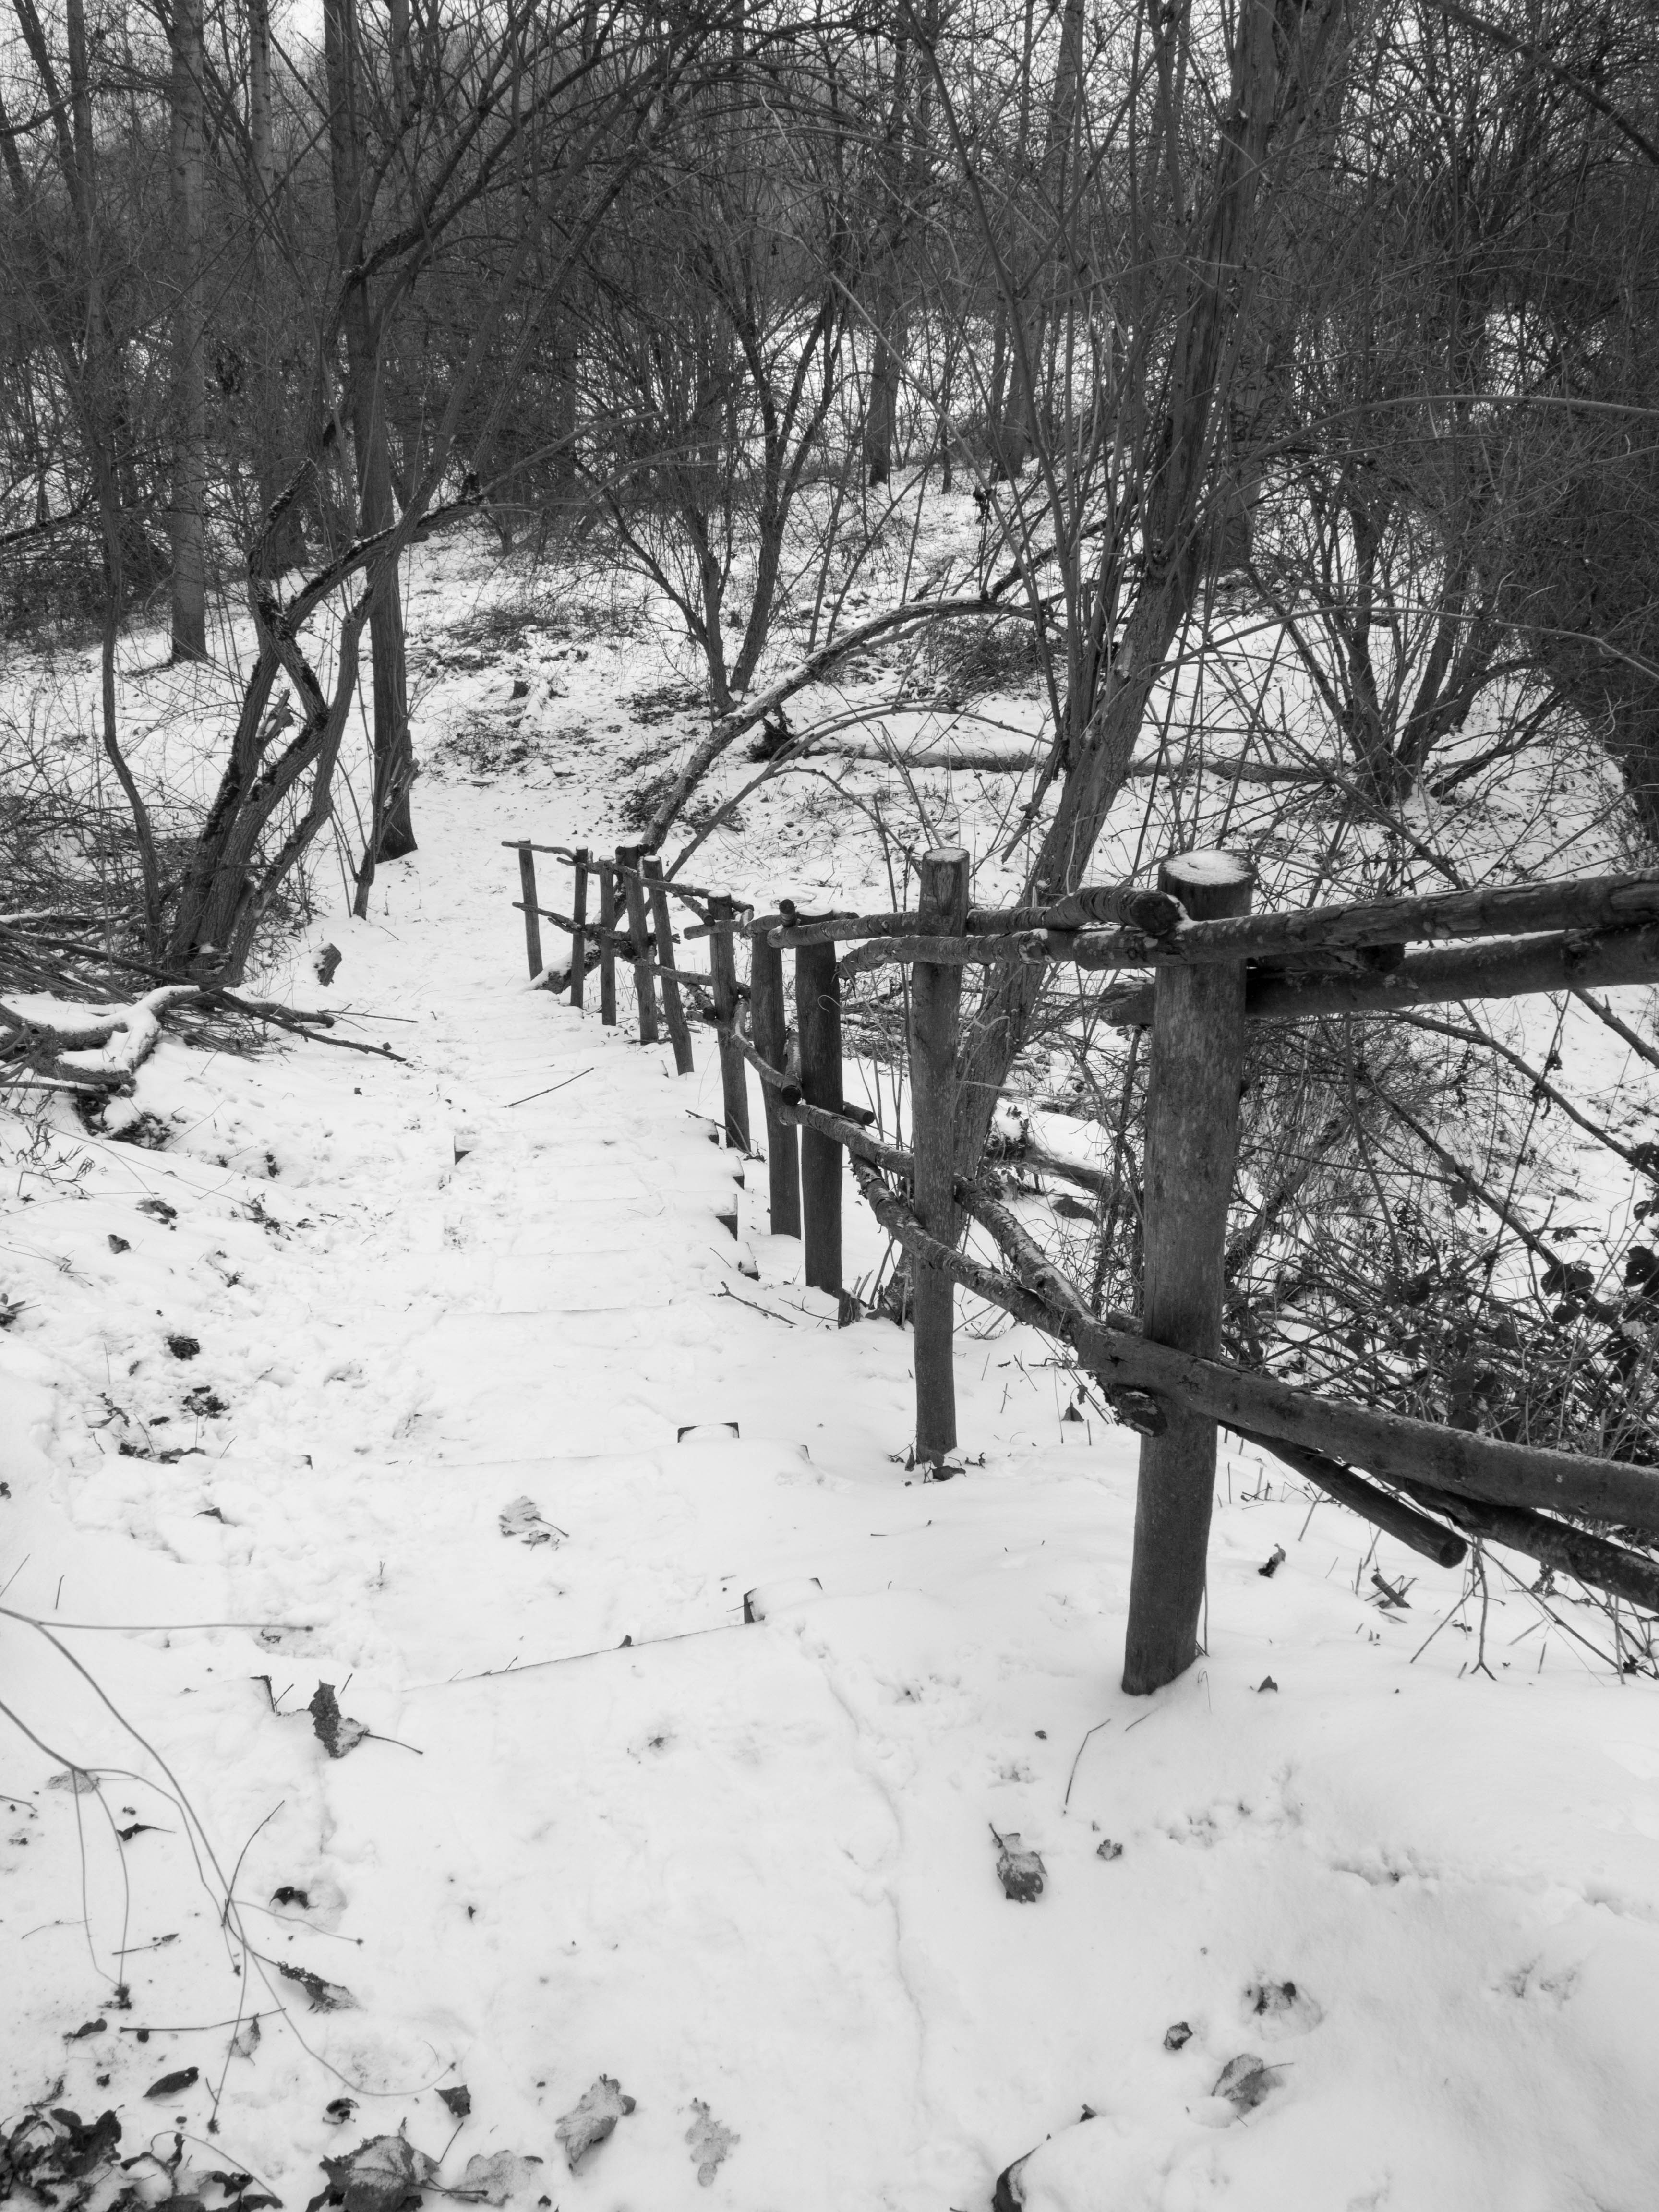
tree, forest, branch, snow, winter, black and white, weather, monochrome, season, bw, woodland, omdem5, monochrome photography, woody plant